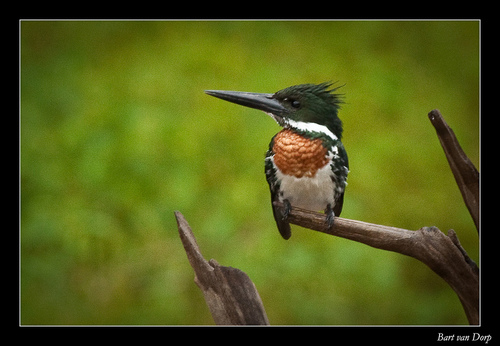
this colorful, medium-sized bird has a long, pointed bill, a dark head with a crest on its crown, a white neckband and white belly, a dark orange chest, and black wings.
this bird has an orange breast, long black bill, green ridged crown, and a white belly.
a small bird with an orange breast, a very long and thick beak and white belly.
this bird has a white belly, brown breast, and a long thick pointy bill.
this bird has a white belly, brown breast, black head and a long bill.
this bird has wings that are black and has a big black billthe beak is black and pointed and very long compared to the body, the head is green with a white malar stripe, the breast is light orange, and the belly is white.
the small bird has with a large bill has black crown, and a large patch of brown feathers on its chest.
this particular bird has a belly that is white and brown breastsa small bird with long beak compared to its body.
Species: Green Kingfisher